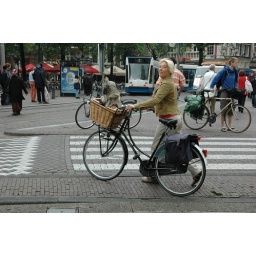
A woman carries her dog in a basket on her bicycle.